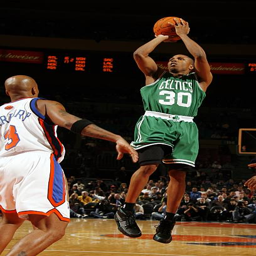
# shoots against # during their preseason game .